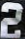
Number: 2